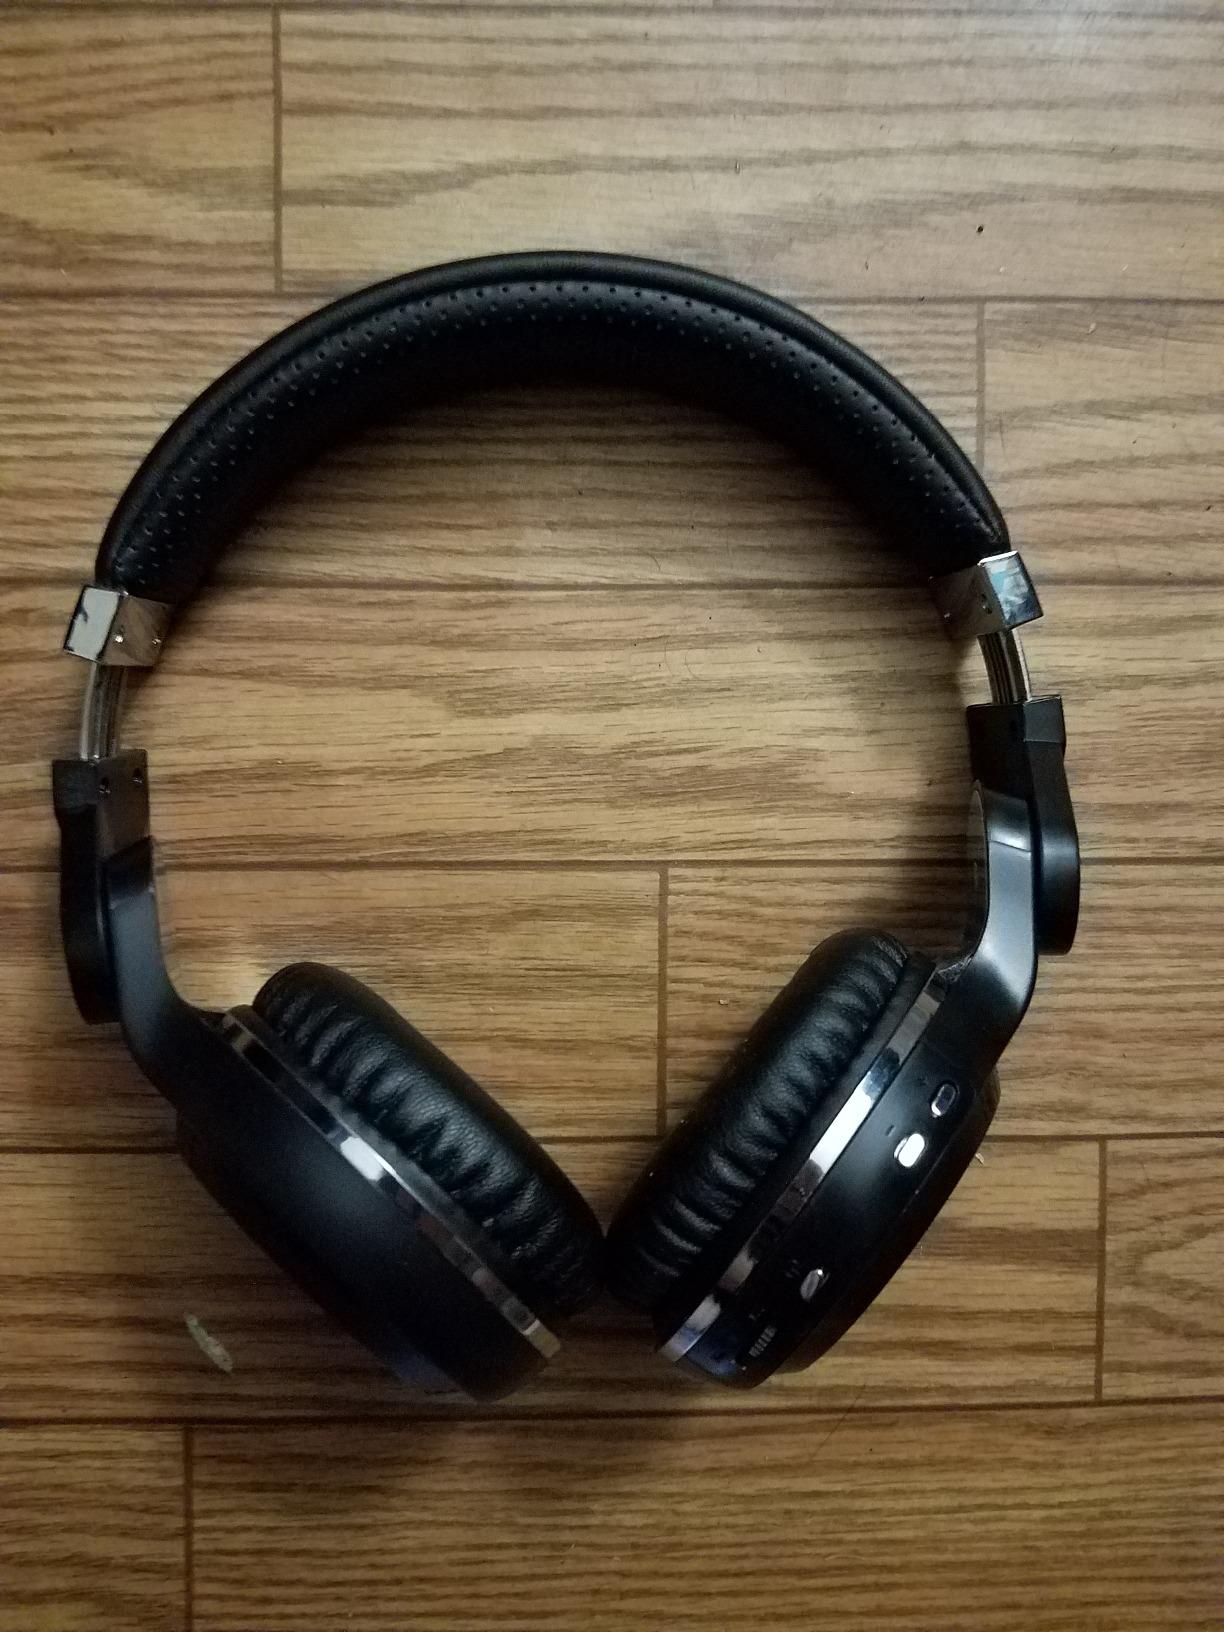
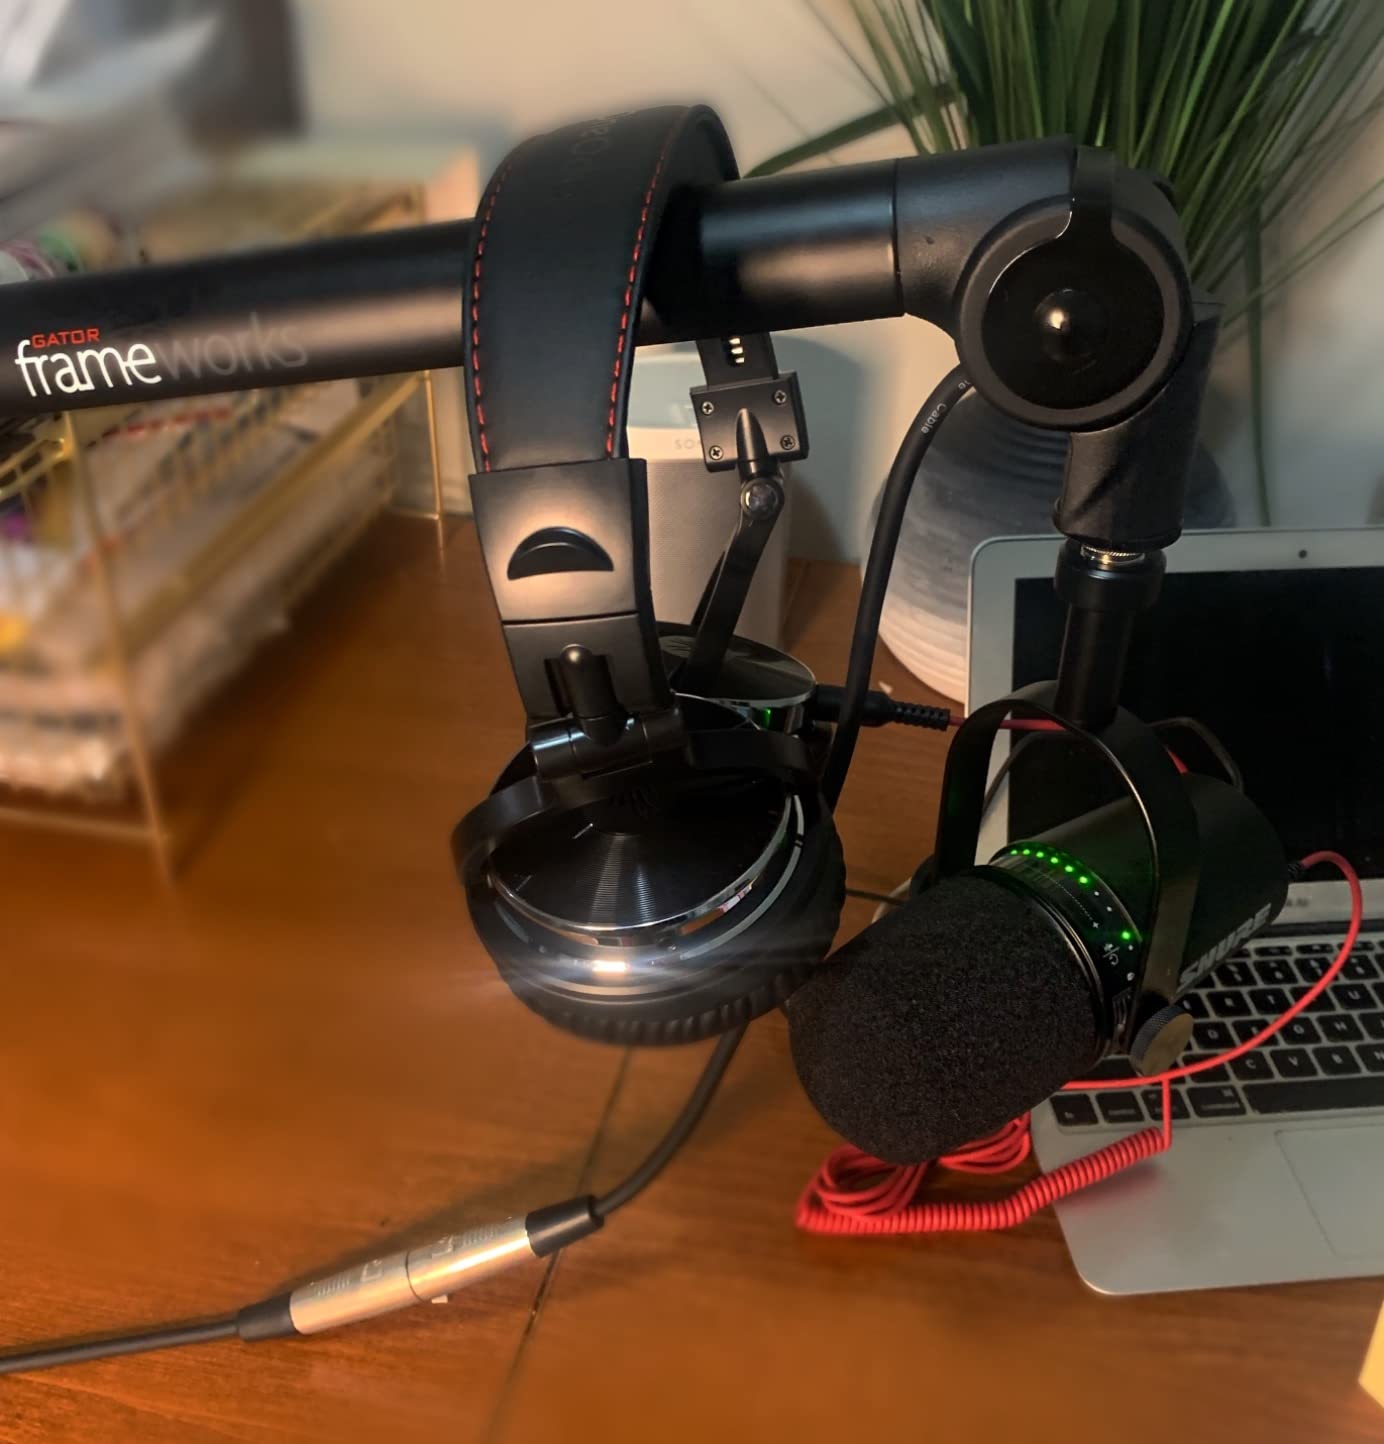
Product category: headphones
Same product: no